Cultured pearl

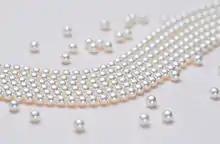
Cultured "akoya" pearls

Cultured pearls are pearls which are formed within a cultured pearl sac with human intervention in the interior of productive living molluscs in a variety of conditions depending upon the mollusc and the goals. Having the same material as natural pearls, cultured pearls can be cultivated in seawater or freshwater bodies. Over 95% of the pearls available on the market are cultured pearls.